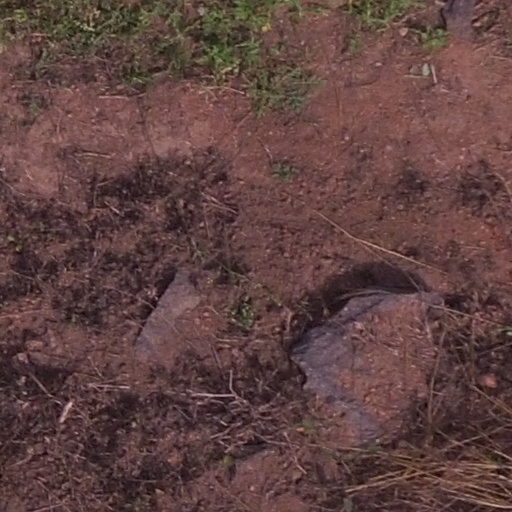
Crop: maize; corn